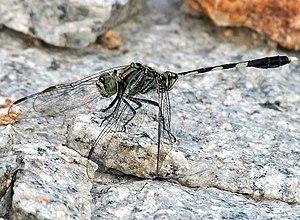
La famille des Libellulidae est la plus nombreuse faisant partie des Anisoptères, dans l'ordre des Odonates. Anciennement, les familles des Corduliidae et des Macromiidae étaient considérées comme des sous-familles des Libellulidae. Même après l'exclusion de ces deux groupes, on compte plus de 1 000 espèces de libellules appartenant à cette grande famille.